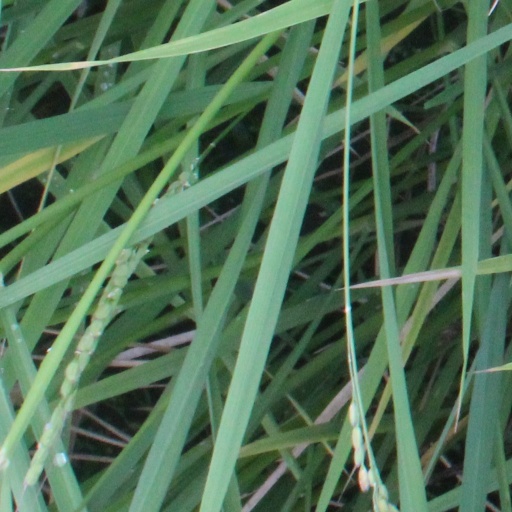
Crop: rice